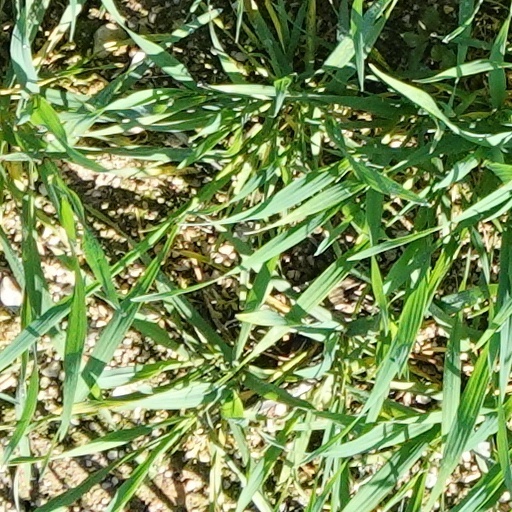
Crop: wheat